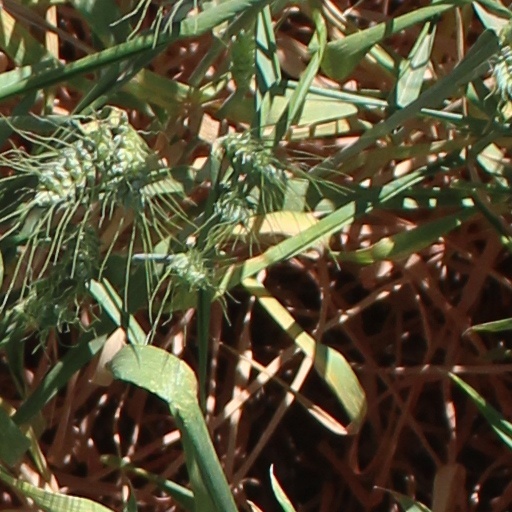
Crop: wheat